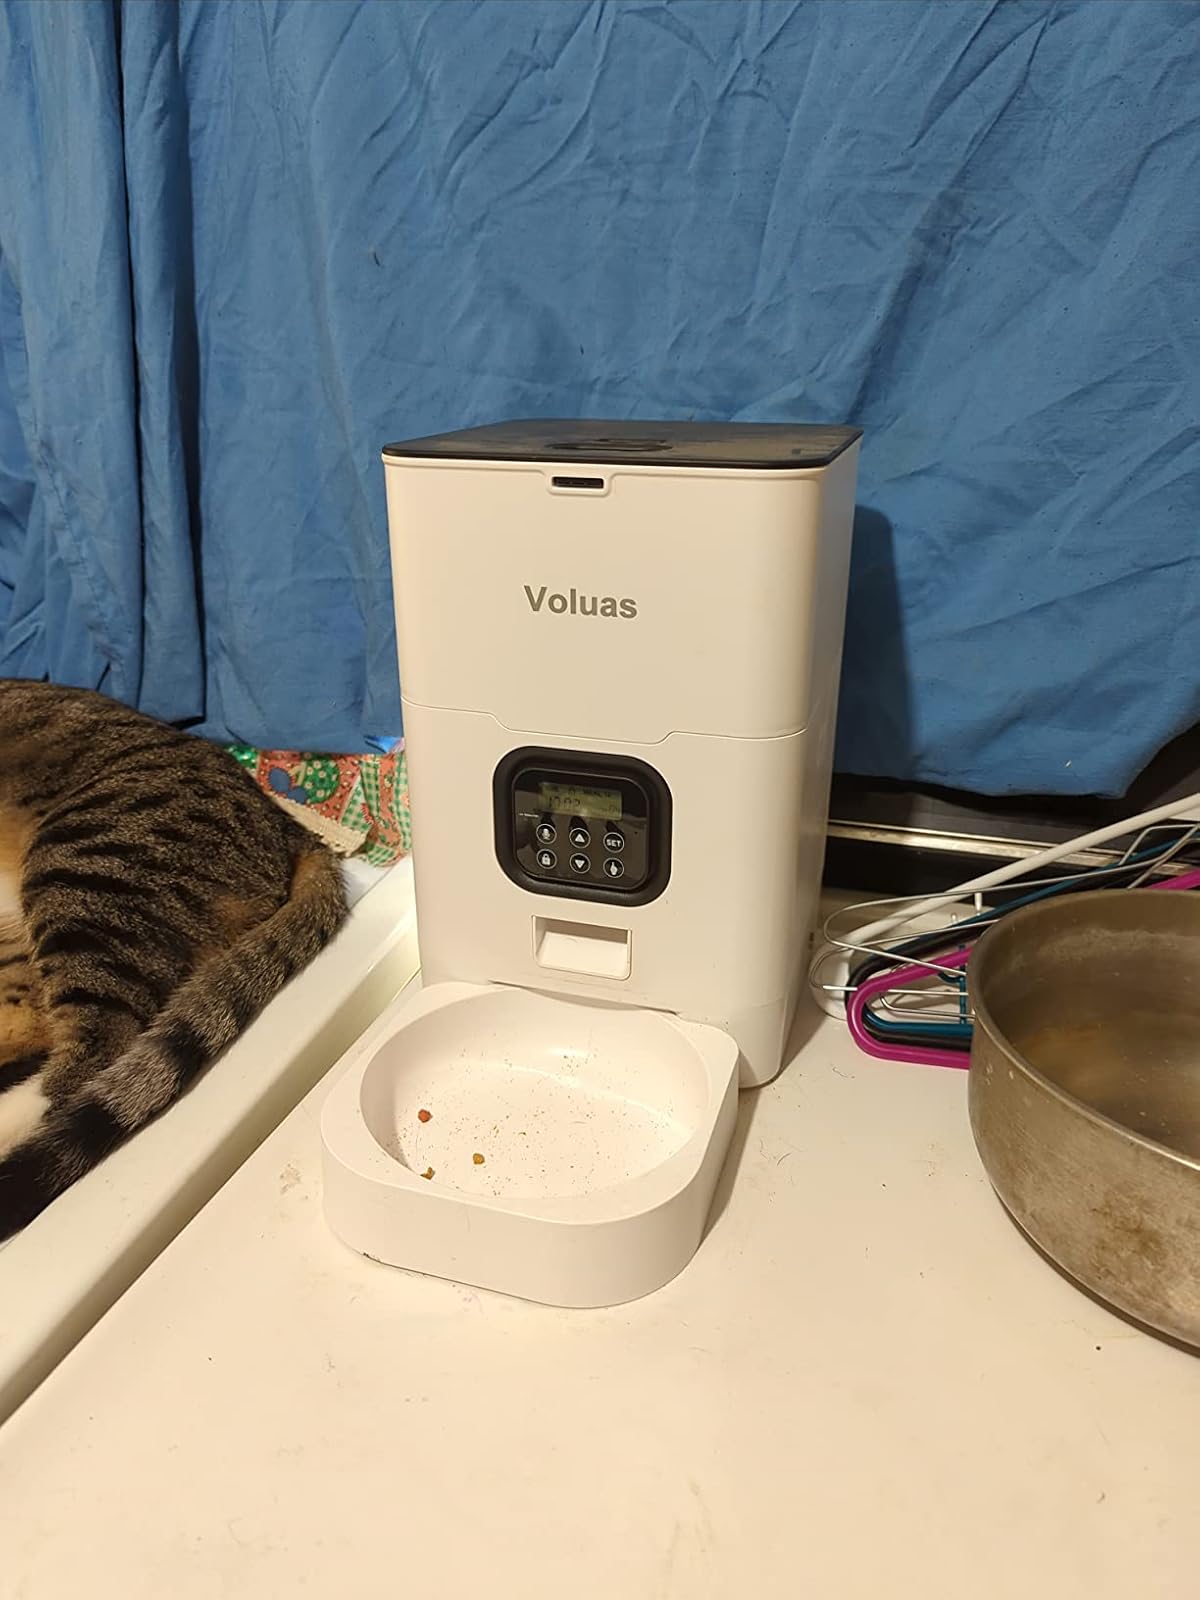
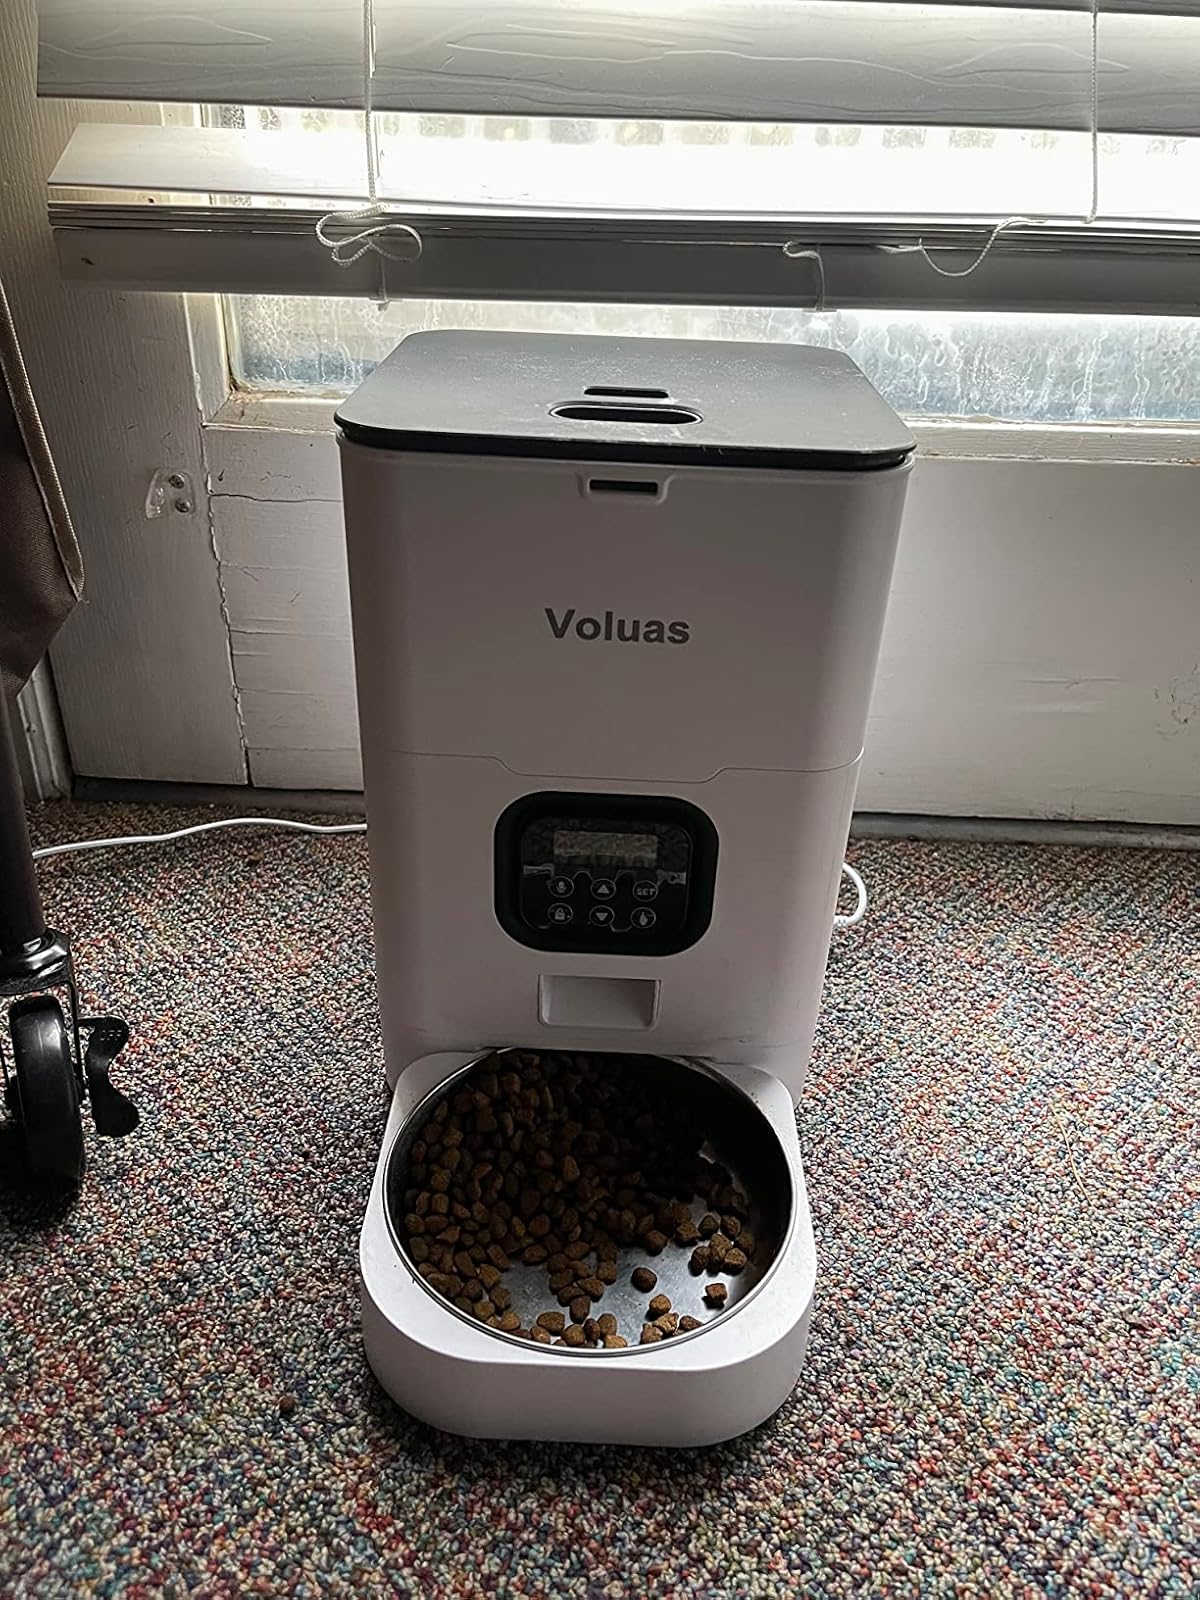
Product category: items_feeder
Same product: yes